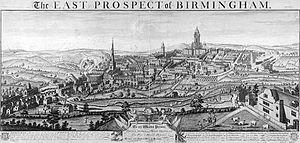
Birmingham /biʁmiŋam/ est une ville et un district métropolitain des Midlands de l'Ouest au centre de l'Angleterre. C'est la deuxième ville la plus peuplée du Royaume-Uni après Londres et avant Manchester. Elle compte une population de 1 141 400 habitants, et fait partie de la conurbation des Midlands de l'Ouest, laquelle a une population de 4 332 629 habitants. Depuis 1889, elle a le statut de cité.